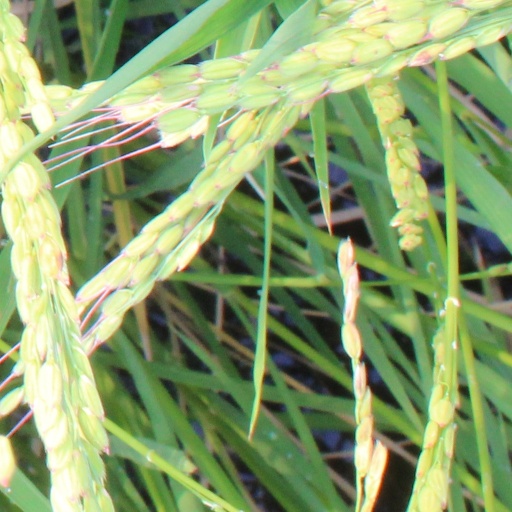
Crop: rice